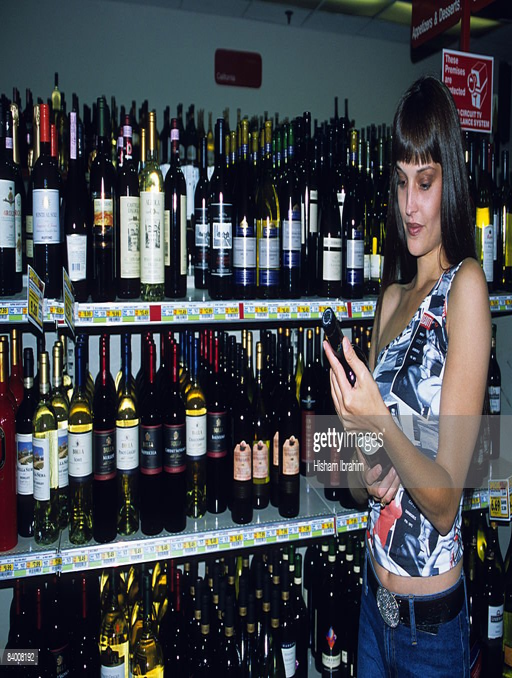
woman buying wine at a liquor store